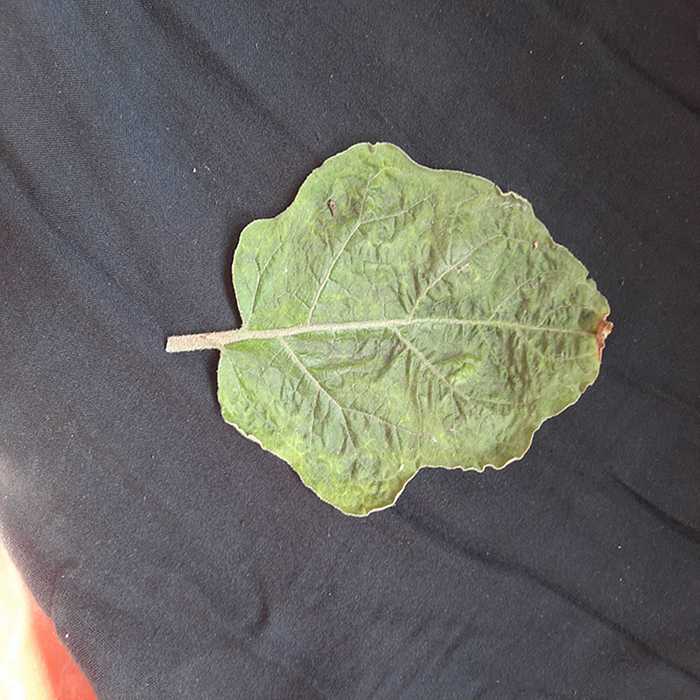
Plant: Eggplant
Label: Eggplant begomovirus